Guglielmo Palazzani

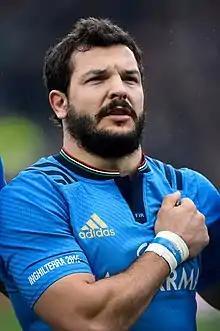
Palazzani at the RBS 6 Nations 2015 for Italy vs England

Guglielmo Palazzani (born 11 April 1991) is an Italian rugby union player. His usual position is as a scrum-half, and he currently plays for Colorno in Italian Serie A Elite.